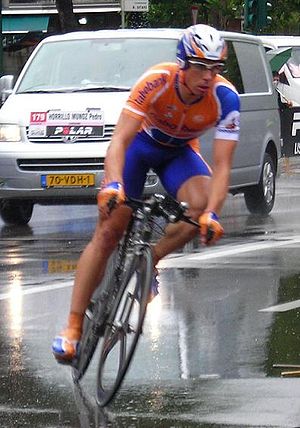
Pedro Horrillo
Pedro Horillo er en spansk professionel cykelrytter som cykler for det det professionelle cykelhold Rabobank.